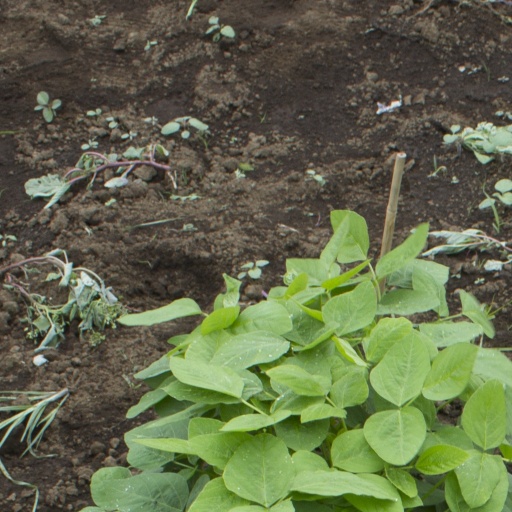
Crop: soybean